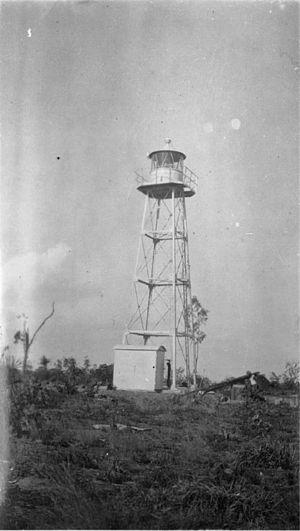
Il s'agit d'une liste des phares d'Australie. Elle contient les phares actifs ainsi que ceux déclassés mais d'importance historique.